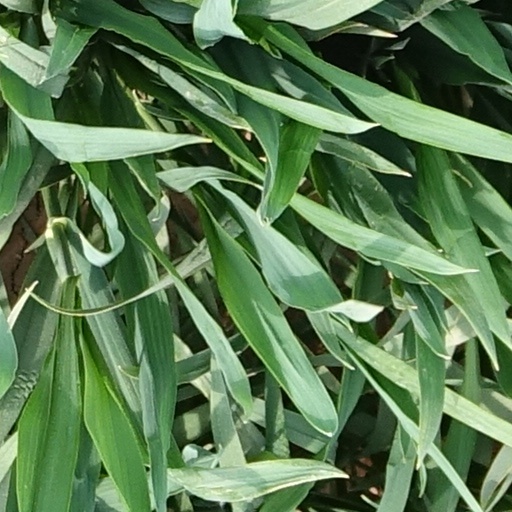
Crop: wheat